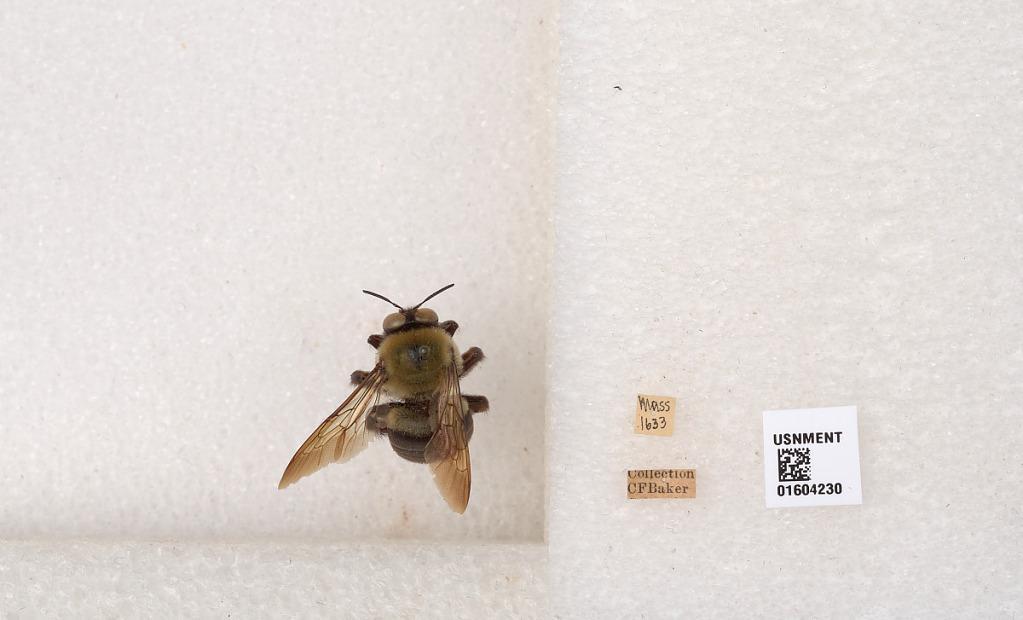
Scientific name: Xylocopa (Xylocopoides) virginica virginica (Linnaeus)